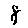
Label: 8